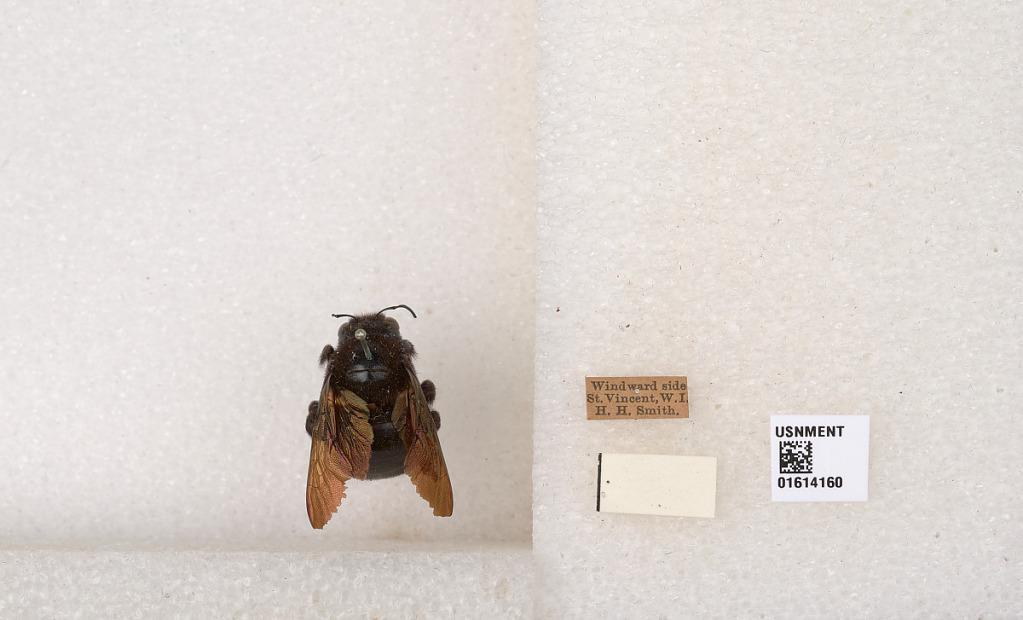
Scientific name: Xylocopa (Neoxylocopa) mordax Smith
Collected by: H. Smith
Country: Saint Vincent and the Grenadines
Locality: Windward side St. Vincent